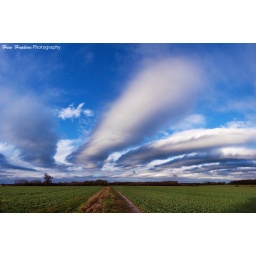
The clouds break on a bleak January day to reveal this rather inetresting cloud formation, caused by the wind.